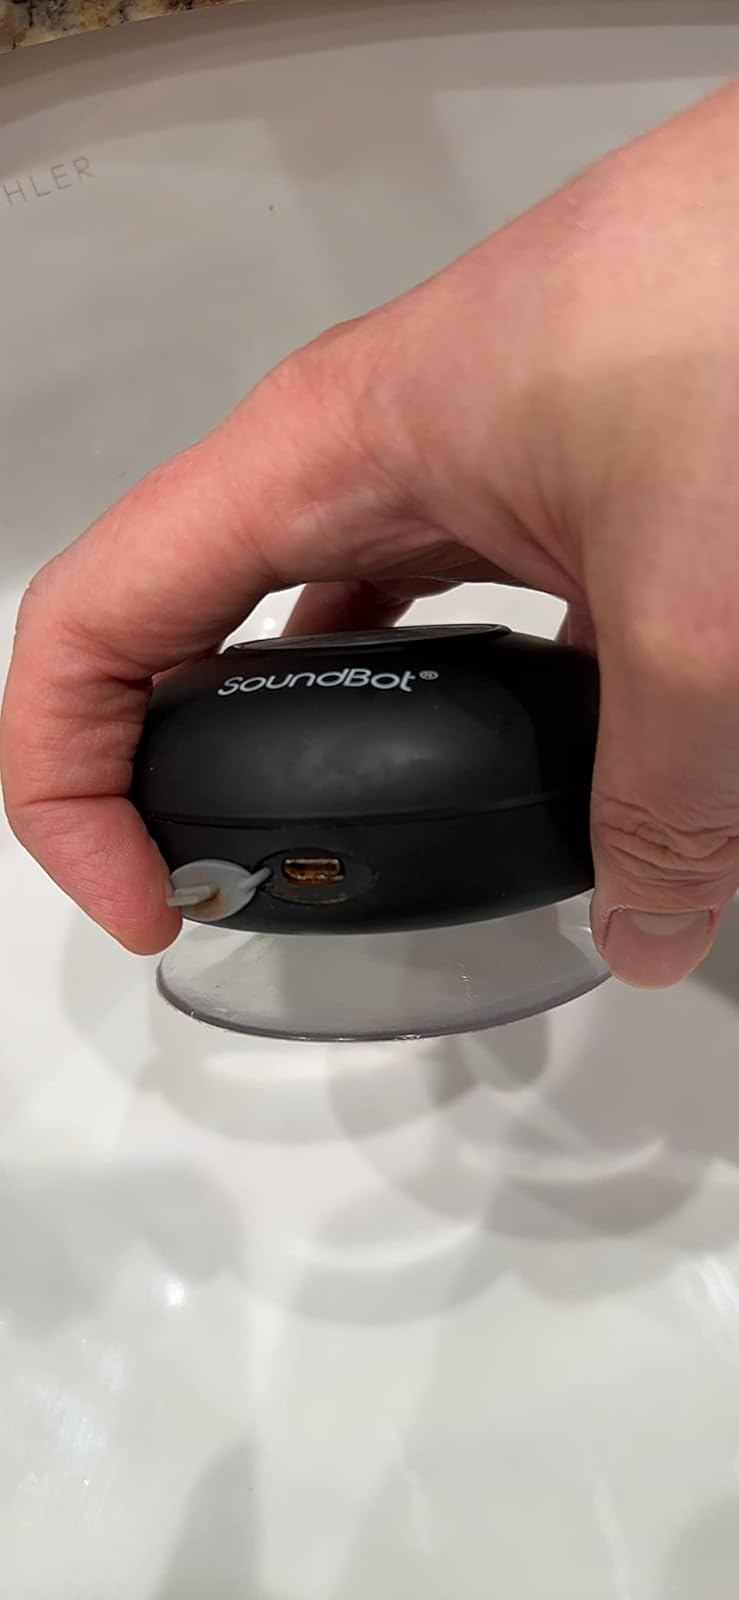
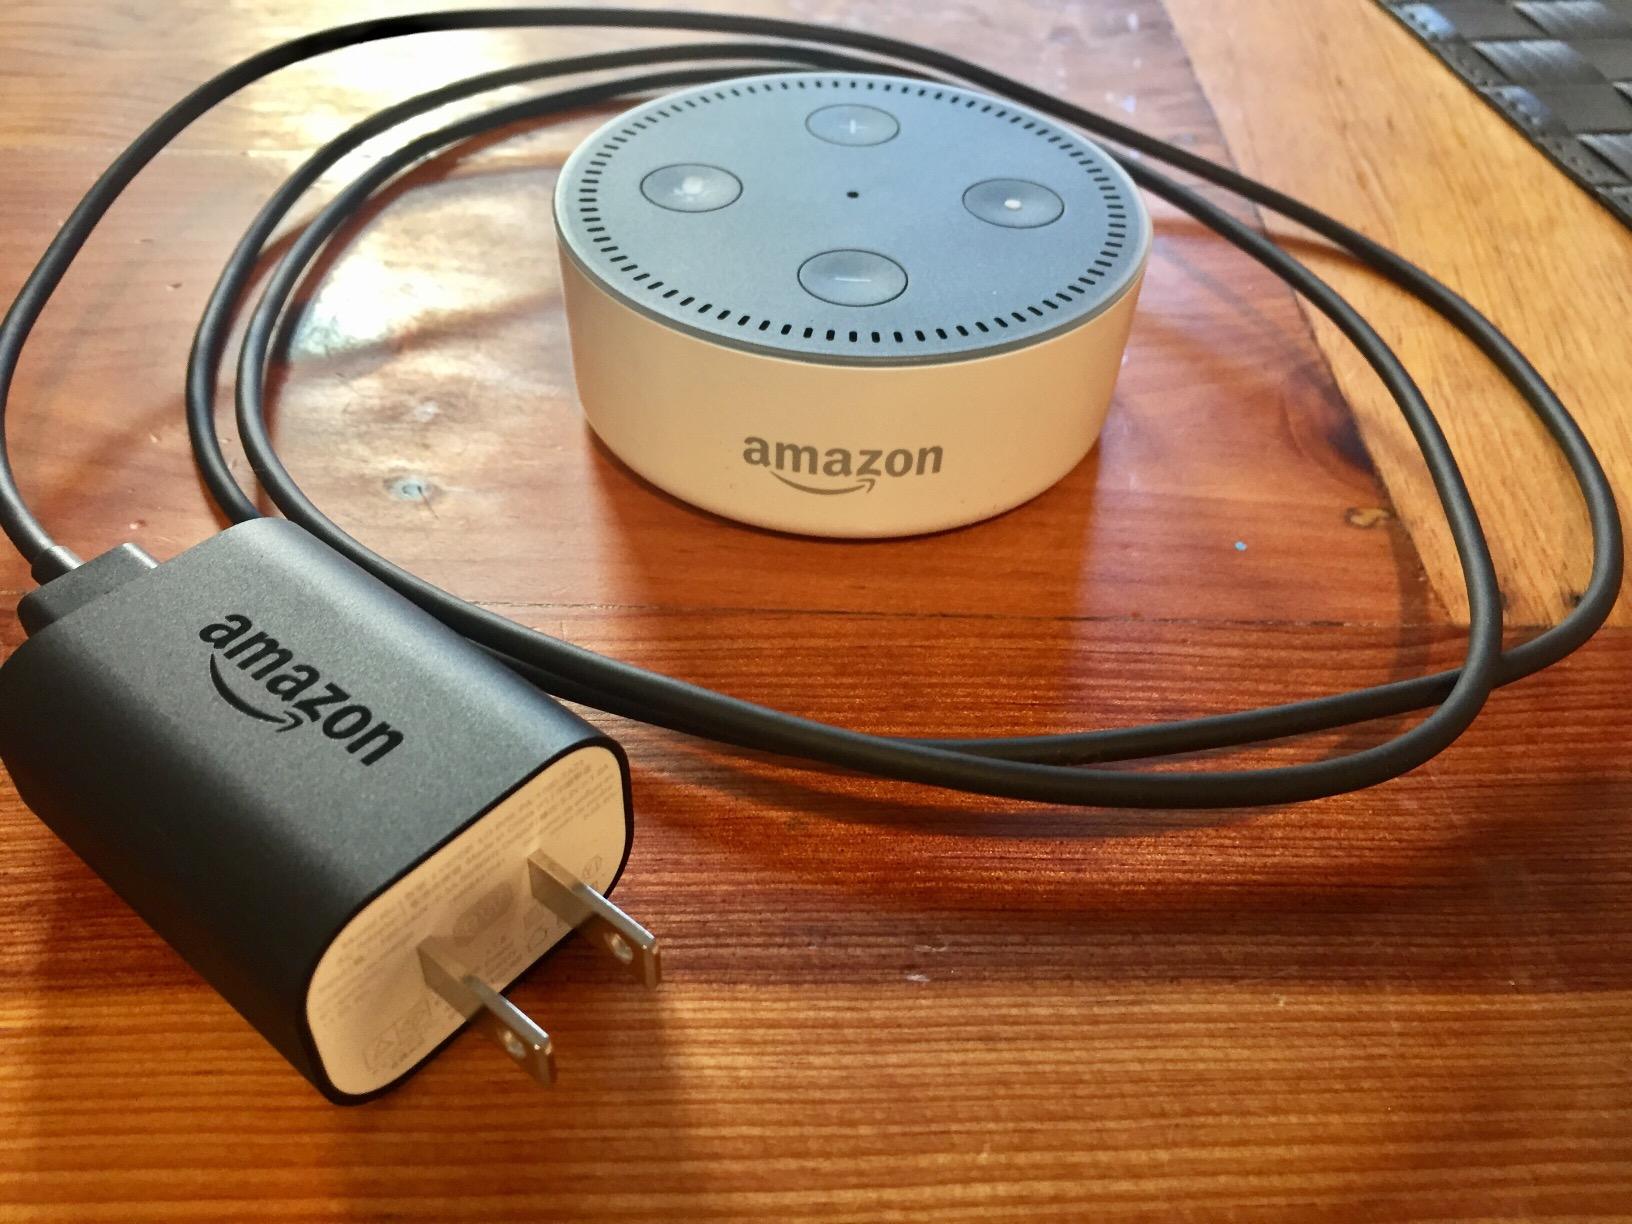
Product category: speaker
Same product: no